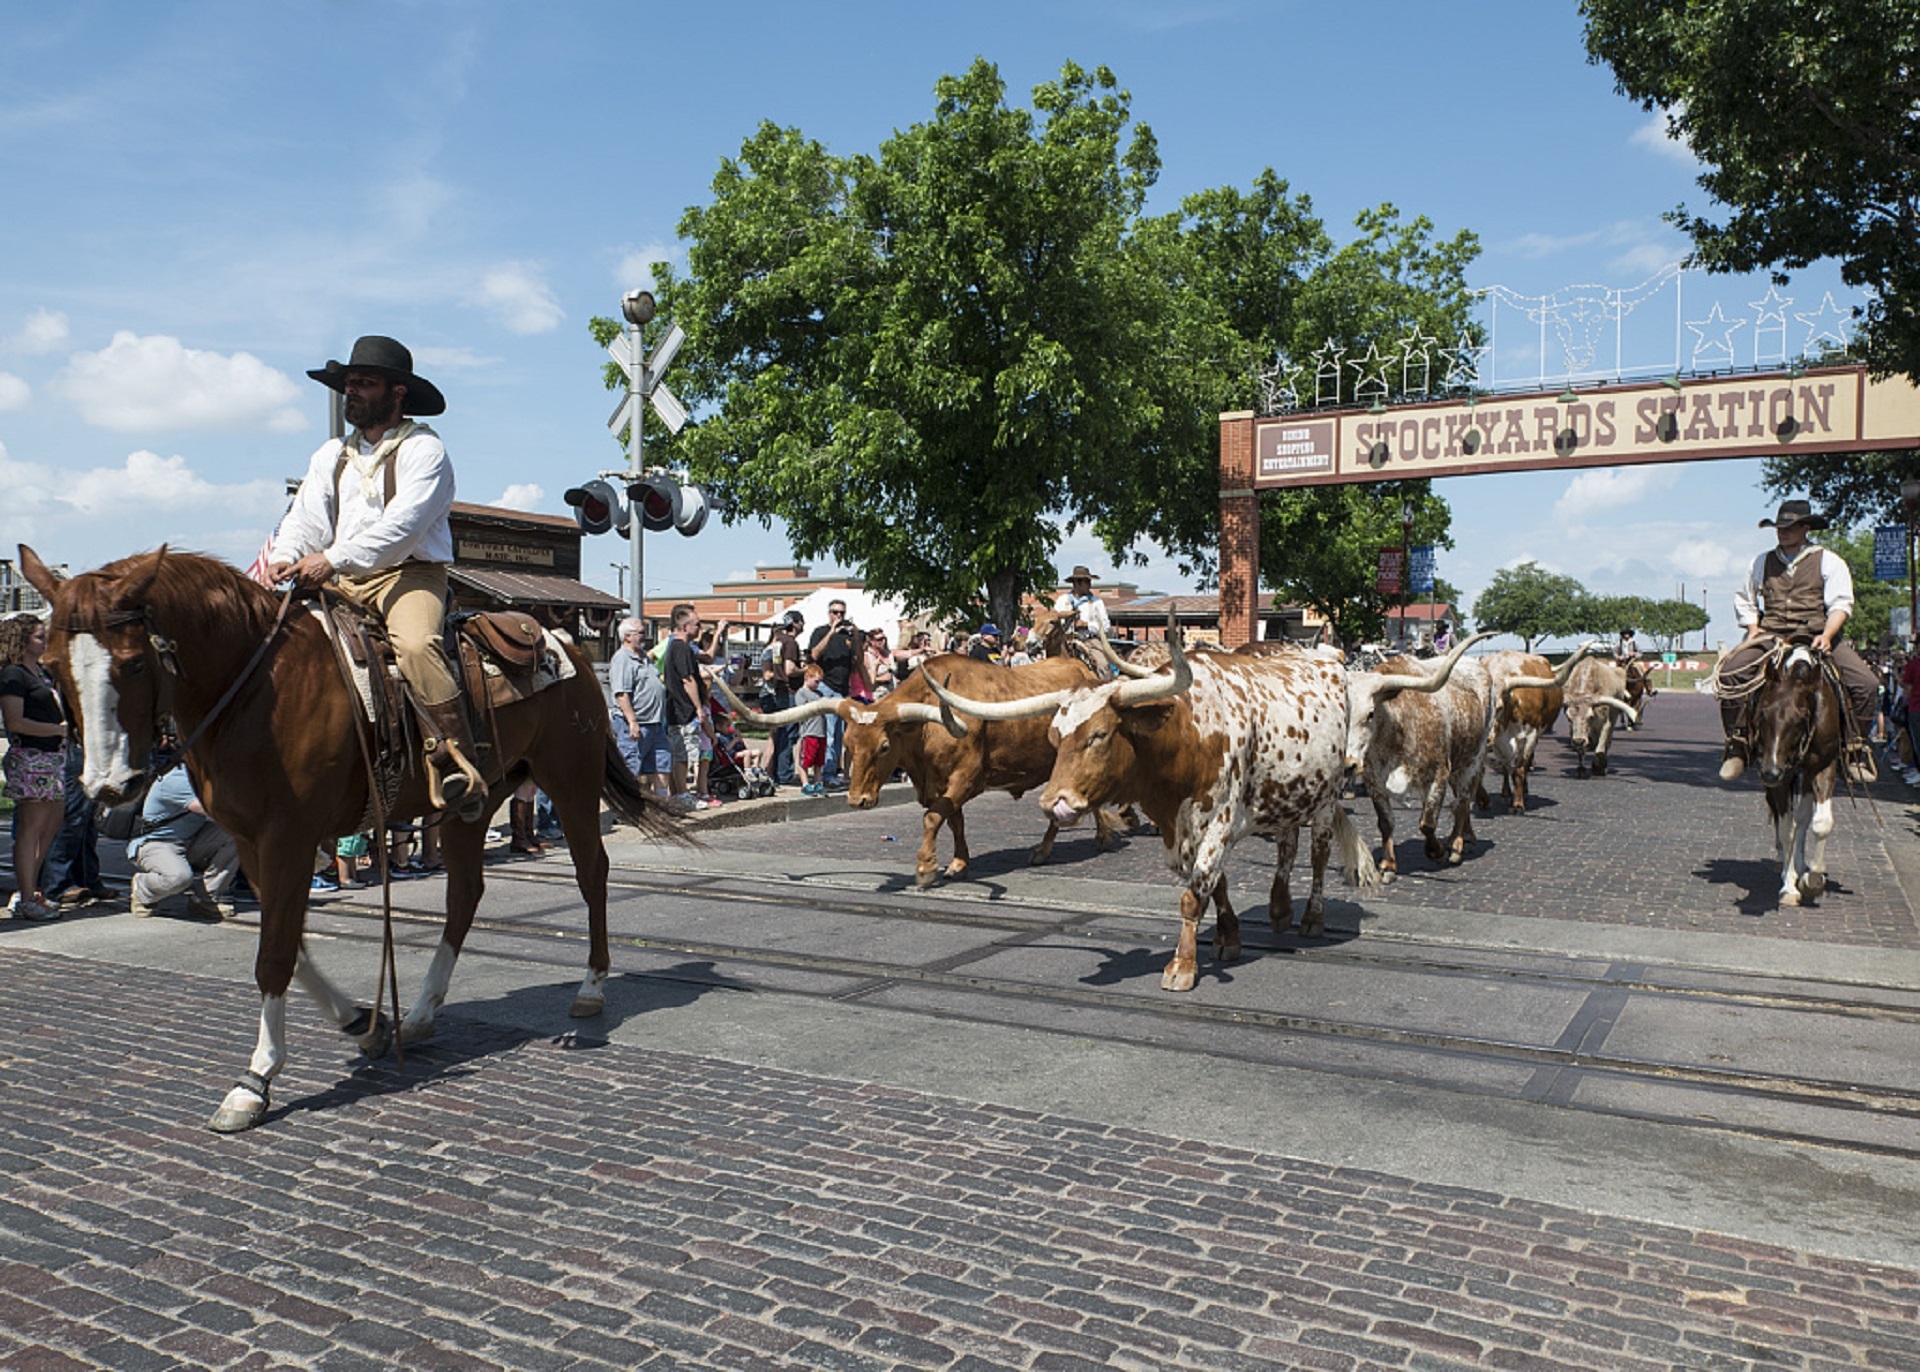
cattle, vehicle, show, drive, livestock, usa, attraction, agriculture, tourism, riding, west, festival, tourists, performance, animals, cowboys, history, carriage, texas, pack animal, fort worth, stockyards, cattle like mammal